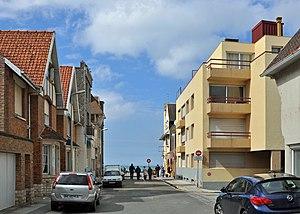
Bray-Dunes (Département du Nord, France)
Bray-Dunes est une commune française située dans le département du Nord, en région Hauts-de-France. Elle possède la particularité d’être la commune la plus septentrionale, la plus au Nord de France, outre-mer inclus.